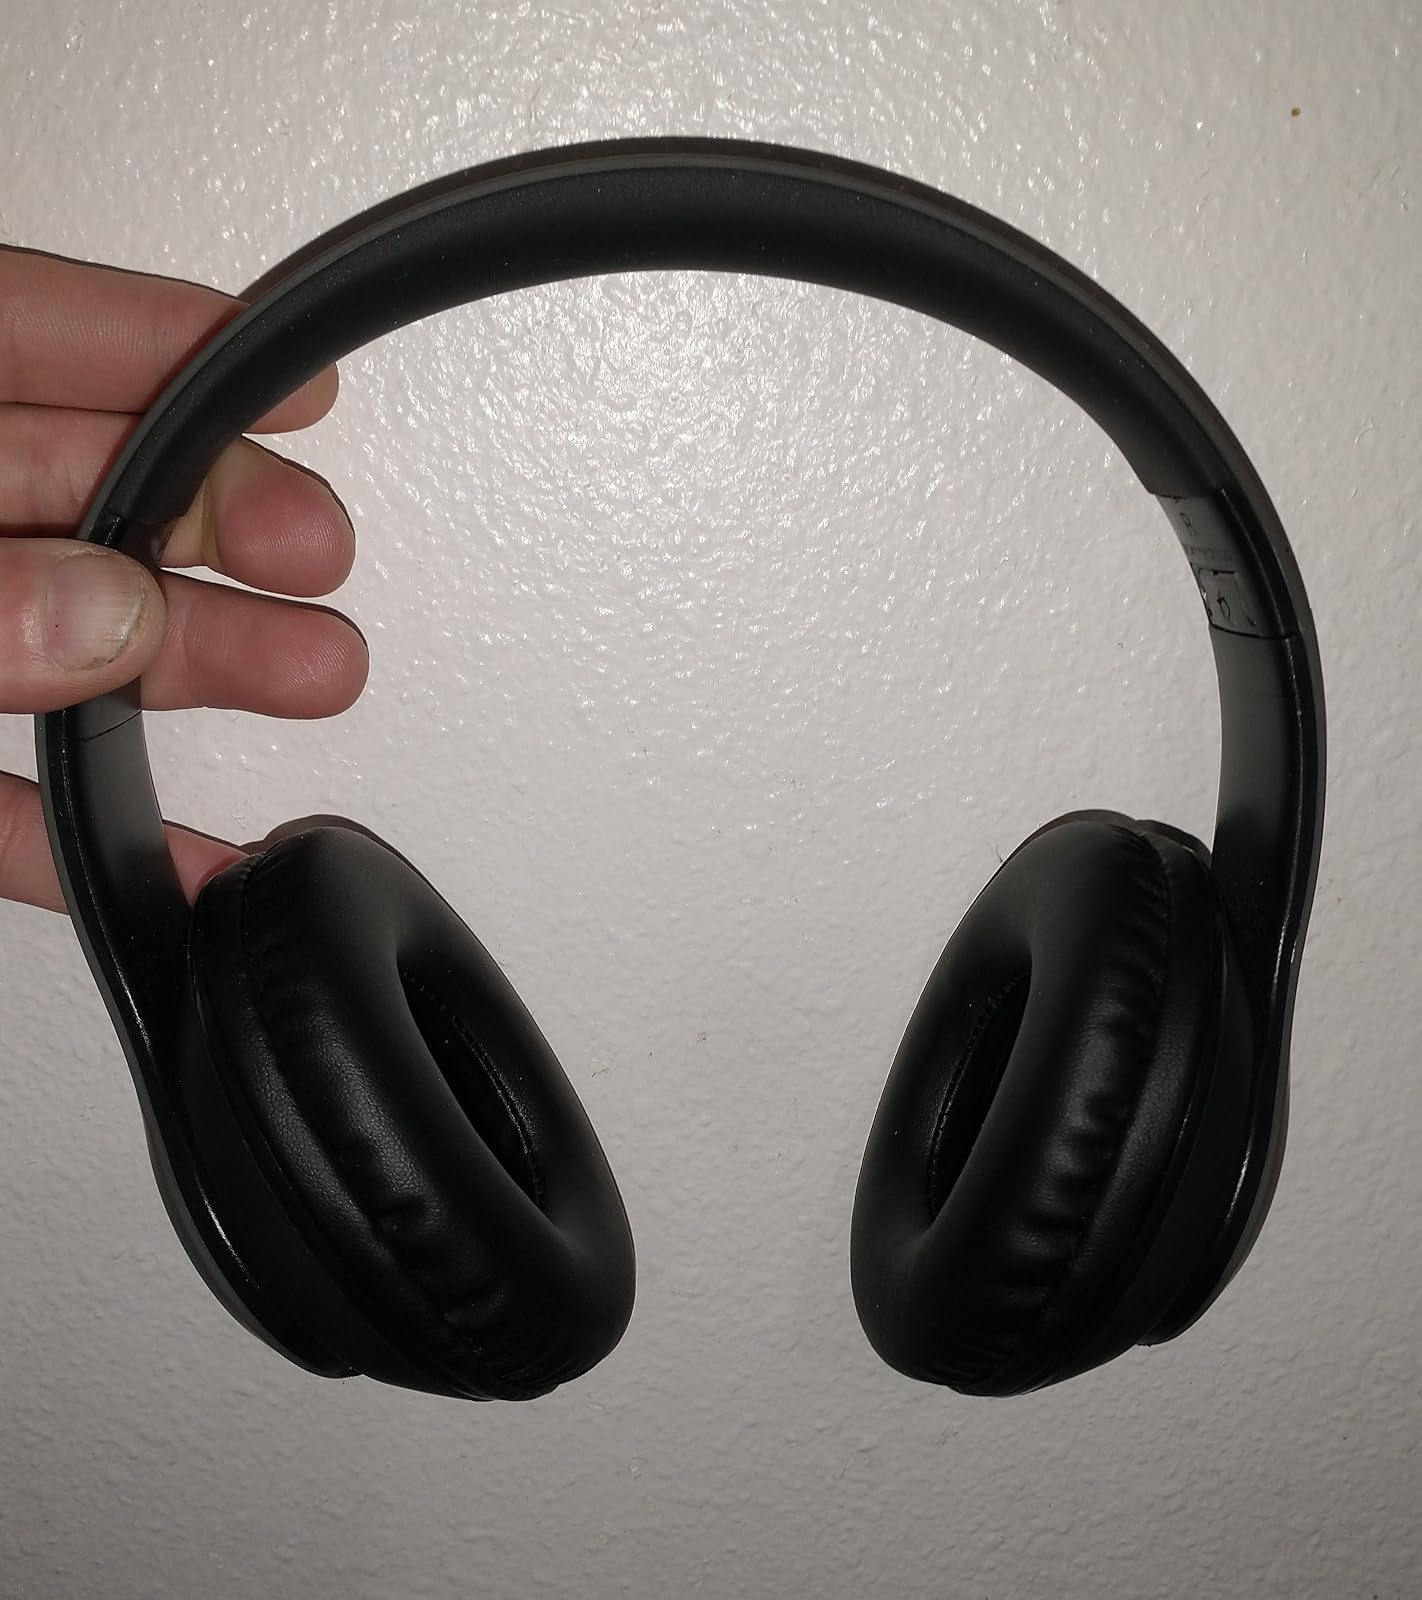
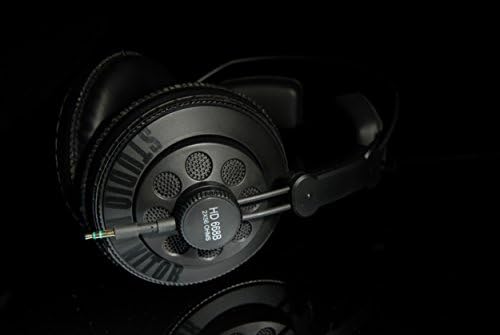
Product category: headphones
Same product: no